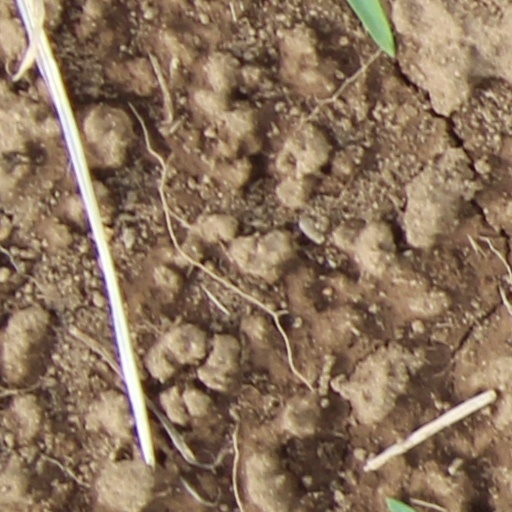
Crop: wheat